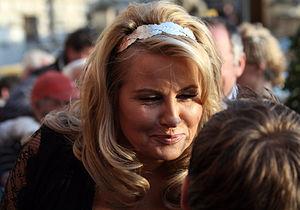
Jennifer Audrey Coolidge, généralement dite Jennifer Coolidge, née le 28 août 1961 au début de sa carrière, à Boston, dans le Massachusetts, aux, est une actrice américaine.
American Pie ou Folies de graduation au Québec est une série de films humoristiques qui se compose de huit films dont la série principale et la série spin-off intitulée American Pie Présente.